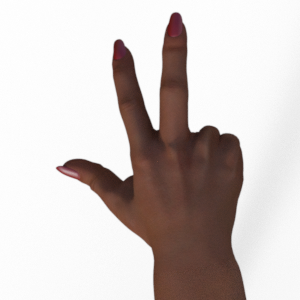
Label: scissors